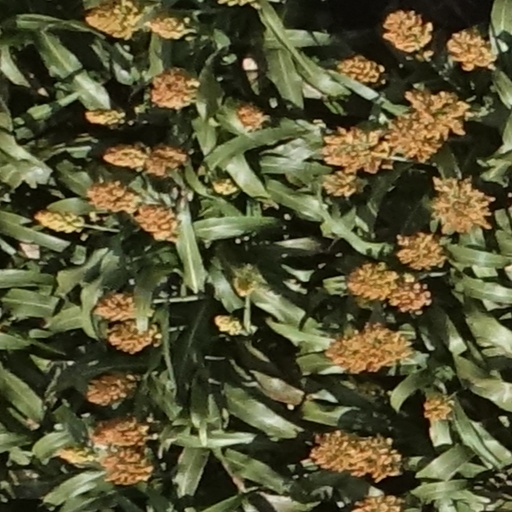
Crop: sorghum